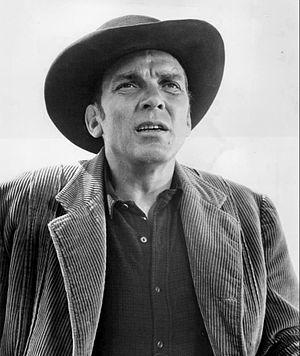
Walter Coy est un acteur américain, né le 31 janvier 1909 à Great Falls, dans l'État du Montana, et mort le 11 décembre 1974 à Santa Maria, comté de Santa Barbara en Californie.